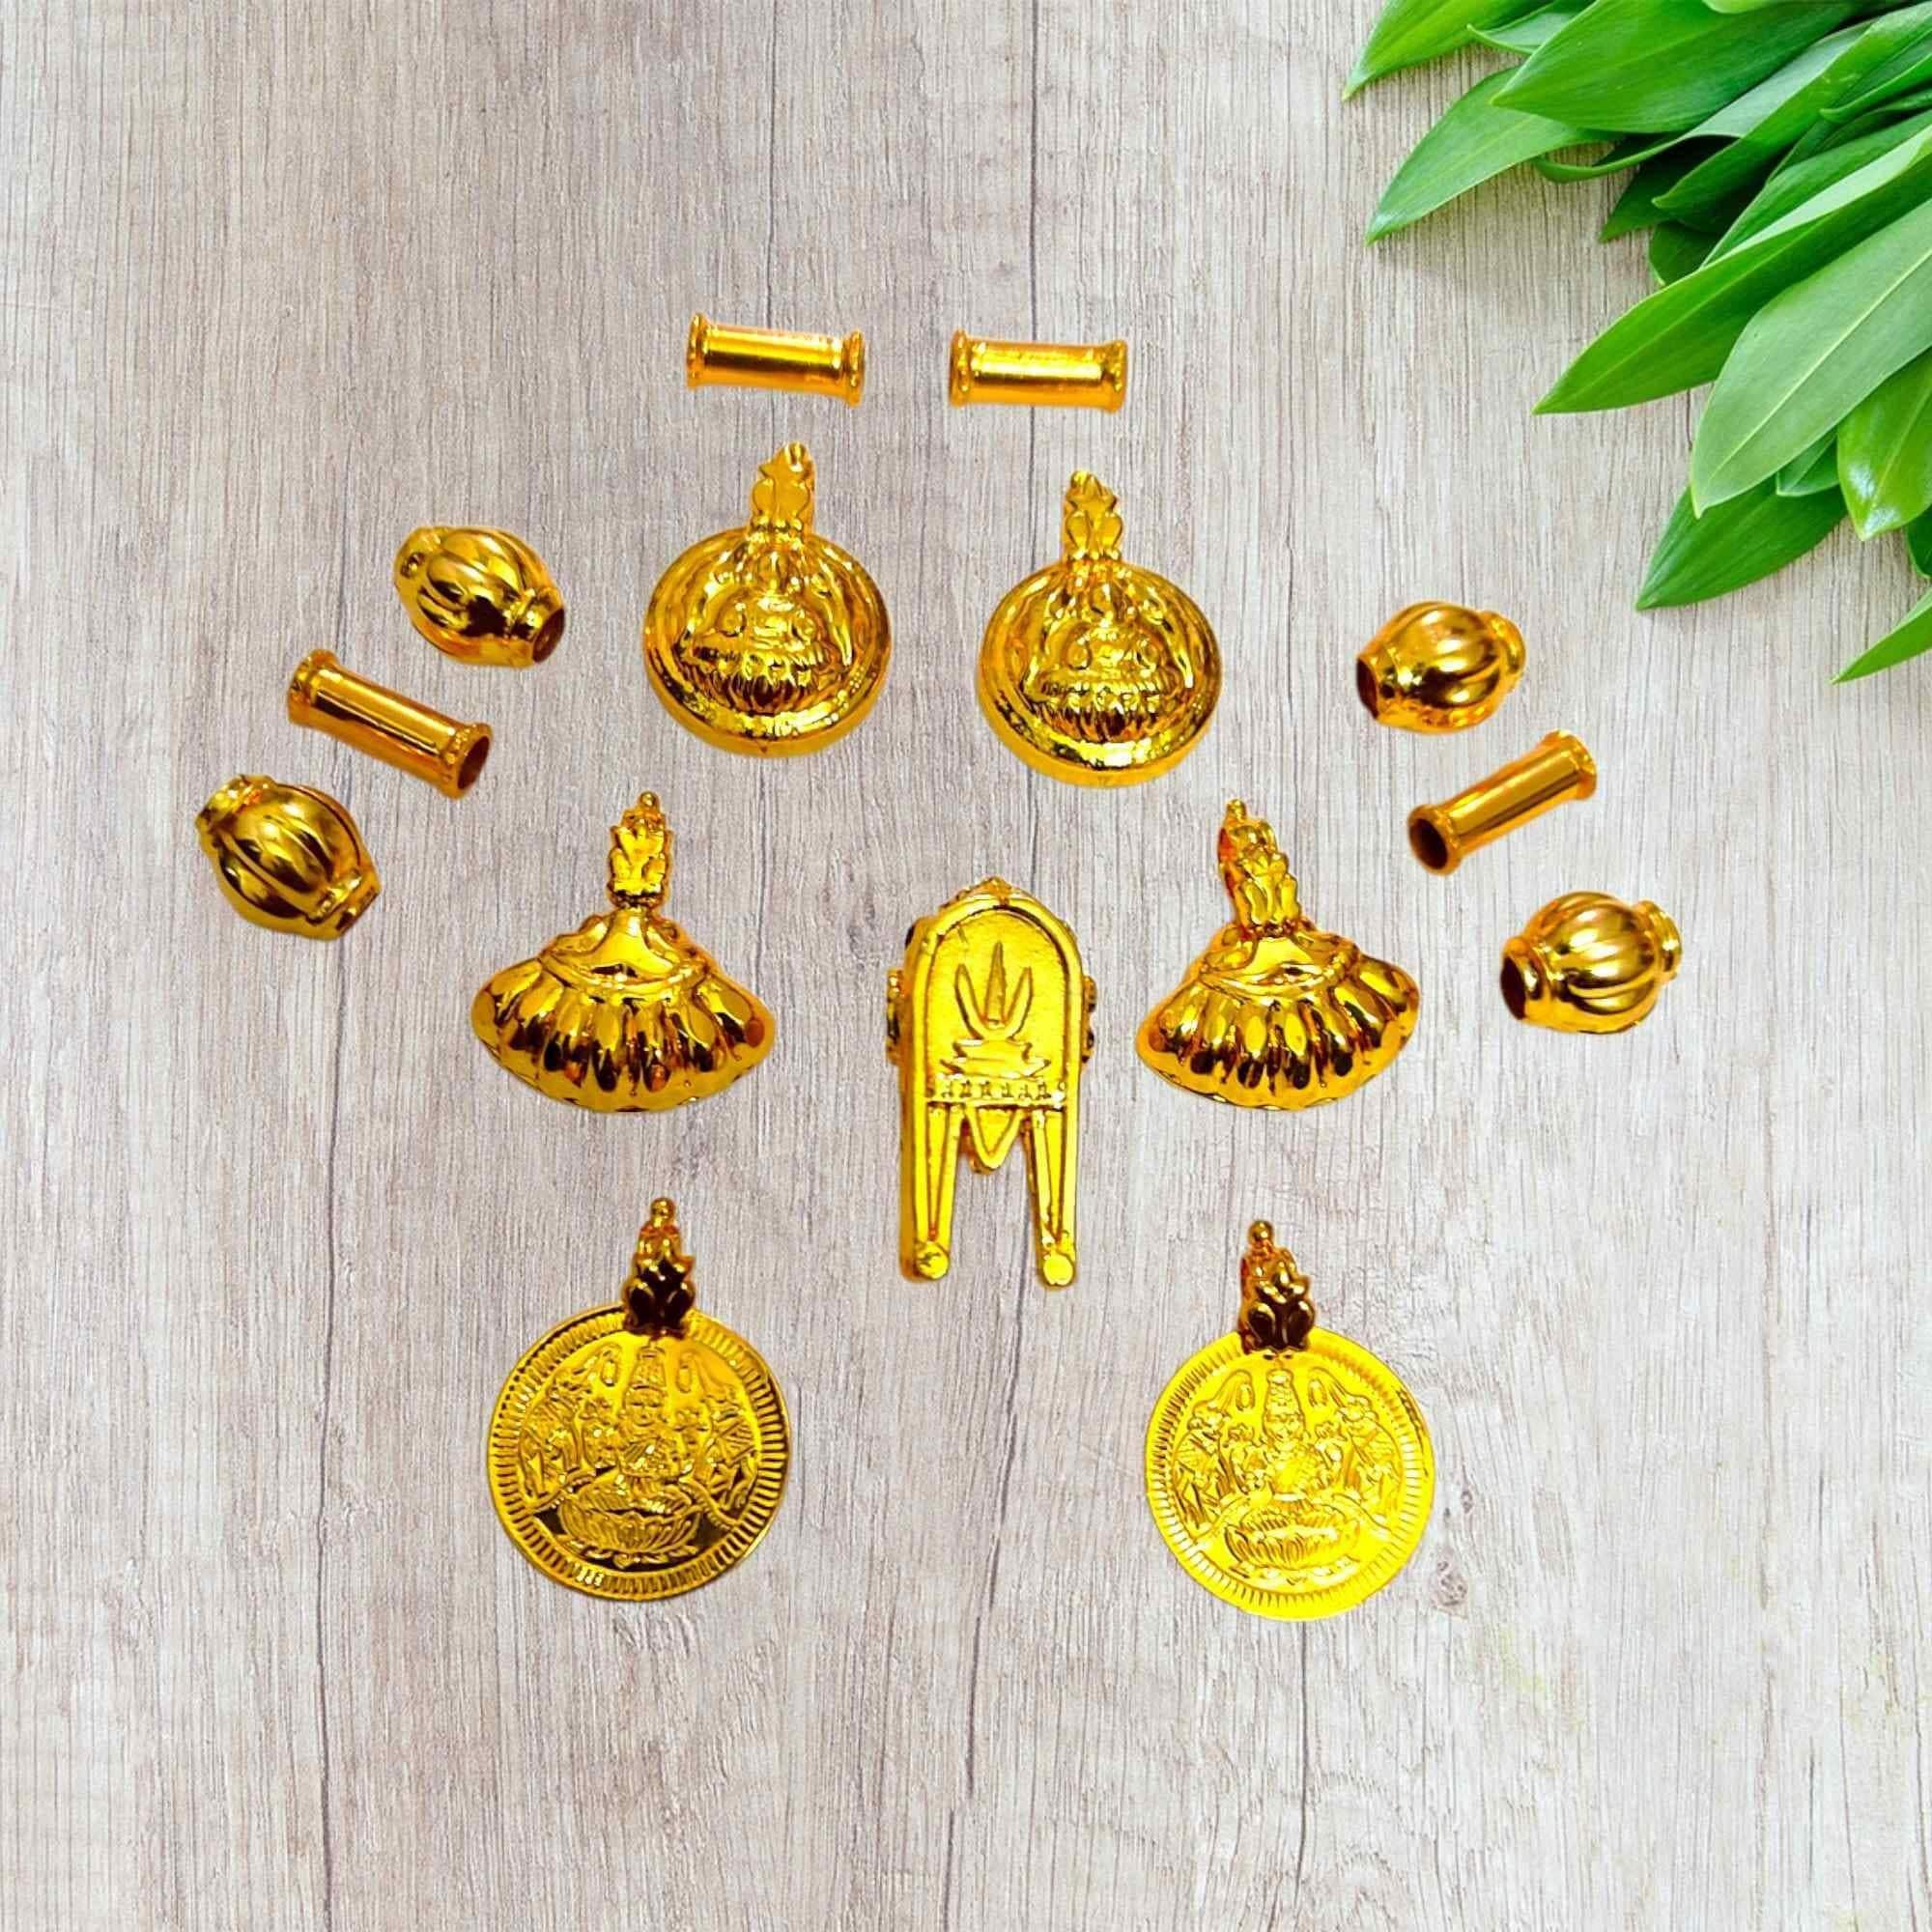
TGS GOLD COVERING Thali Urukal Mangalsutra set Mangalyam for Womens
Type: Necklaces & Pendants
Brand: TGS GOLD COVERING
Price: Rs. 549
TGS GOLD COVERING Thali Urukal Mangalsutra set Mangalyam for Womens